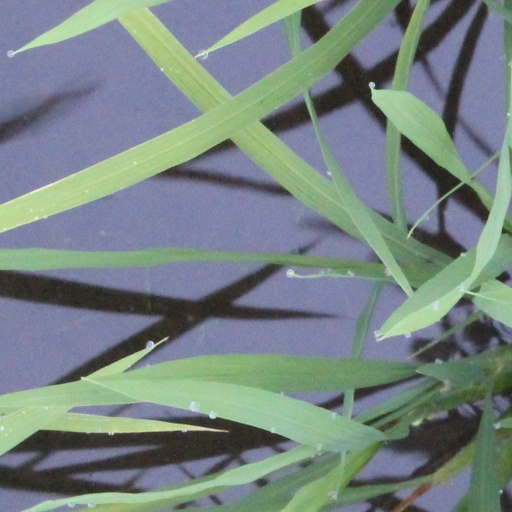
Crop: rice